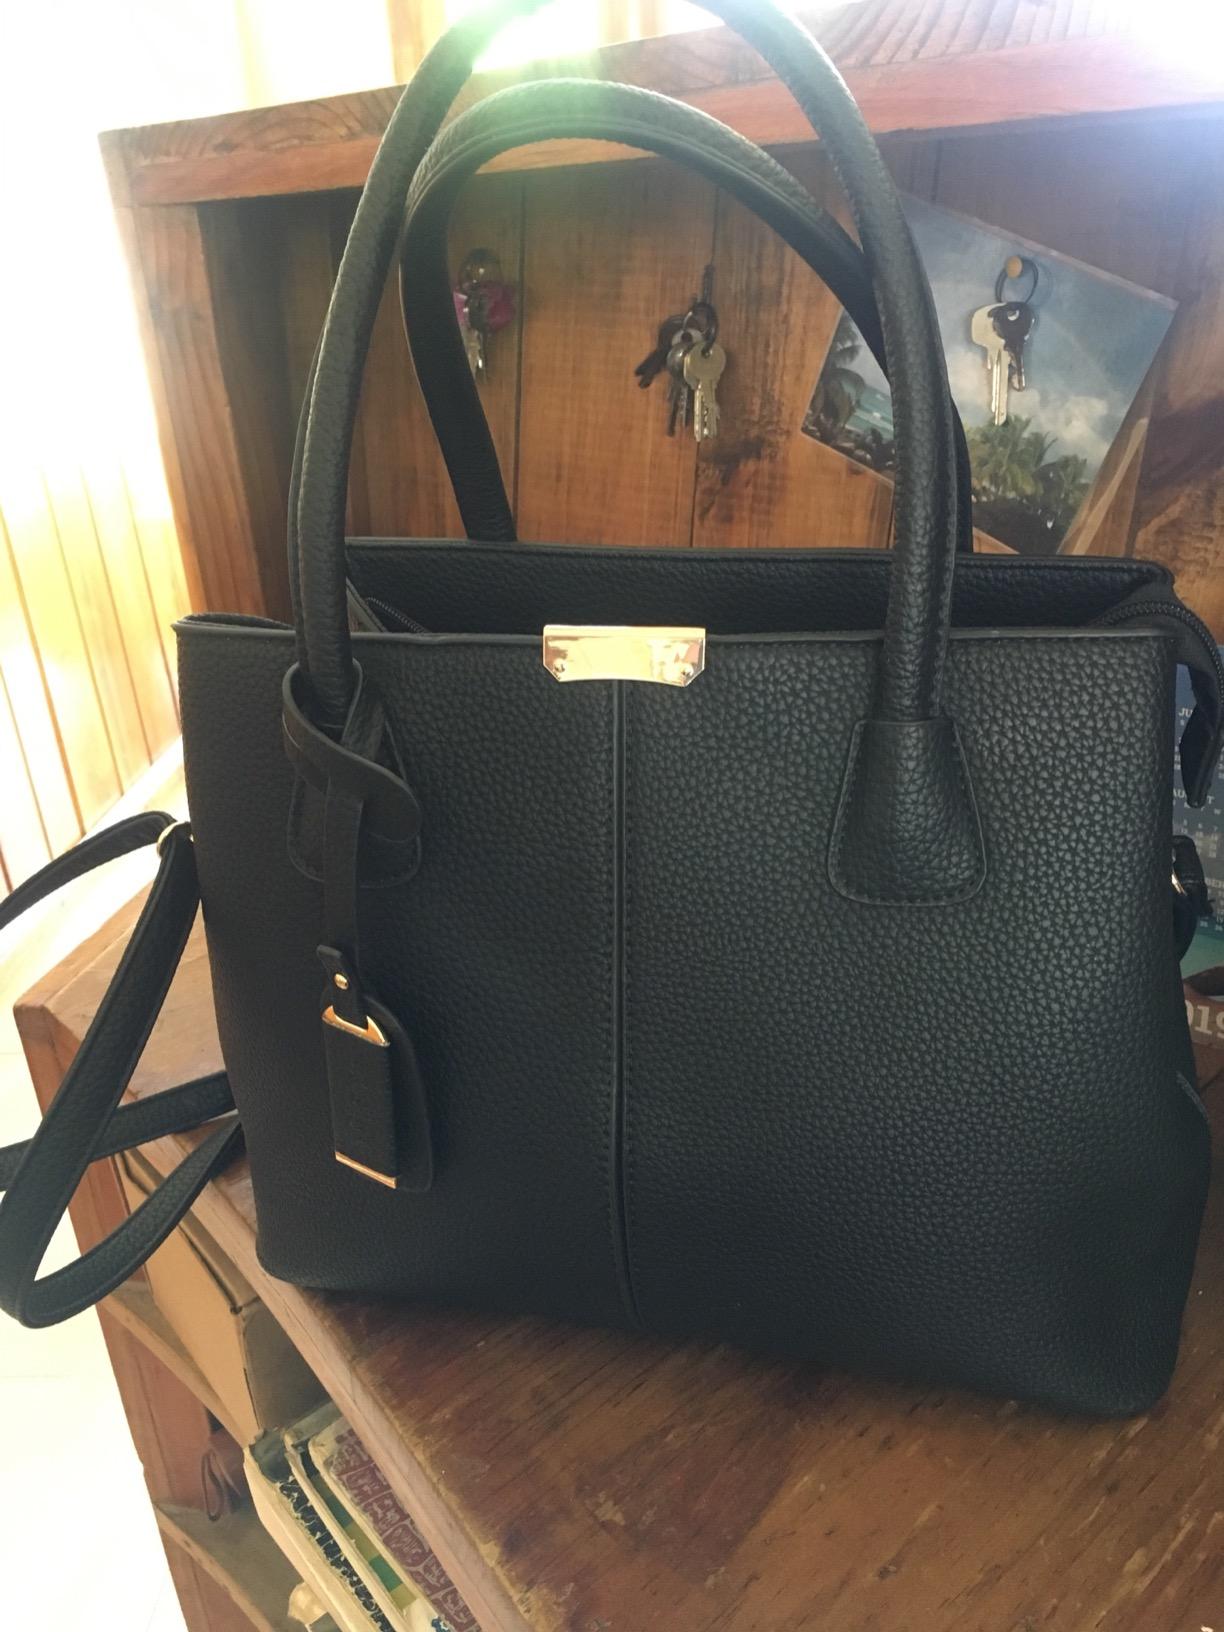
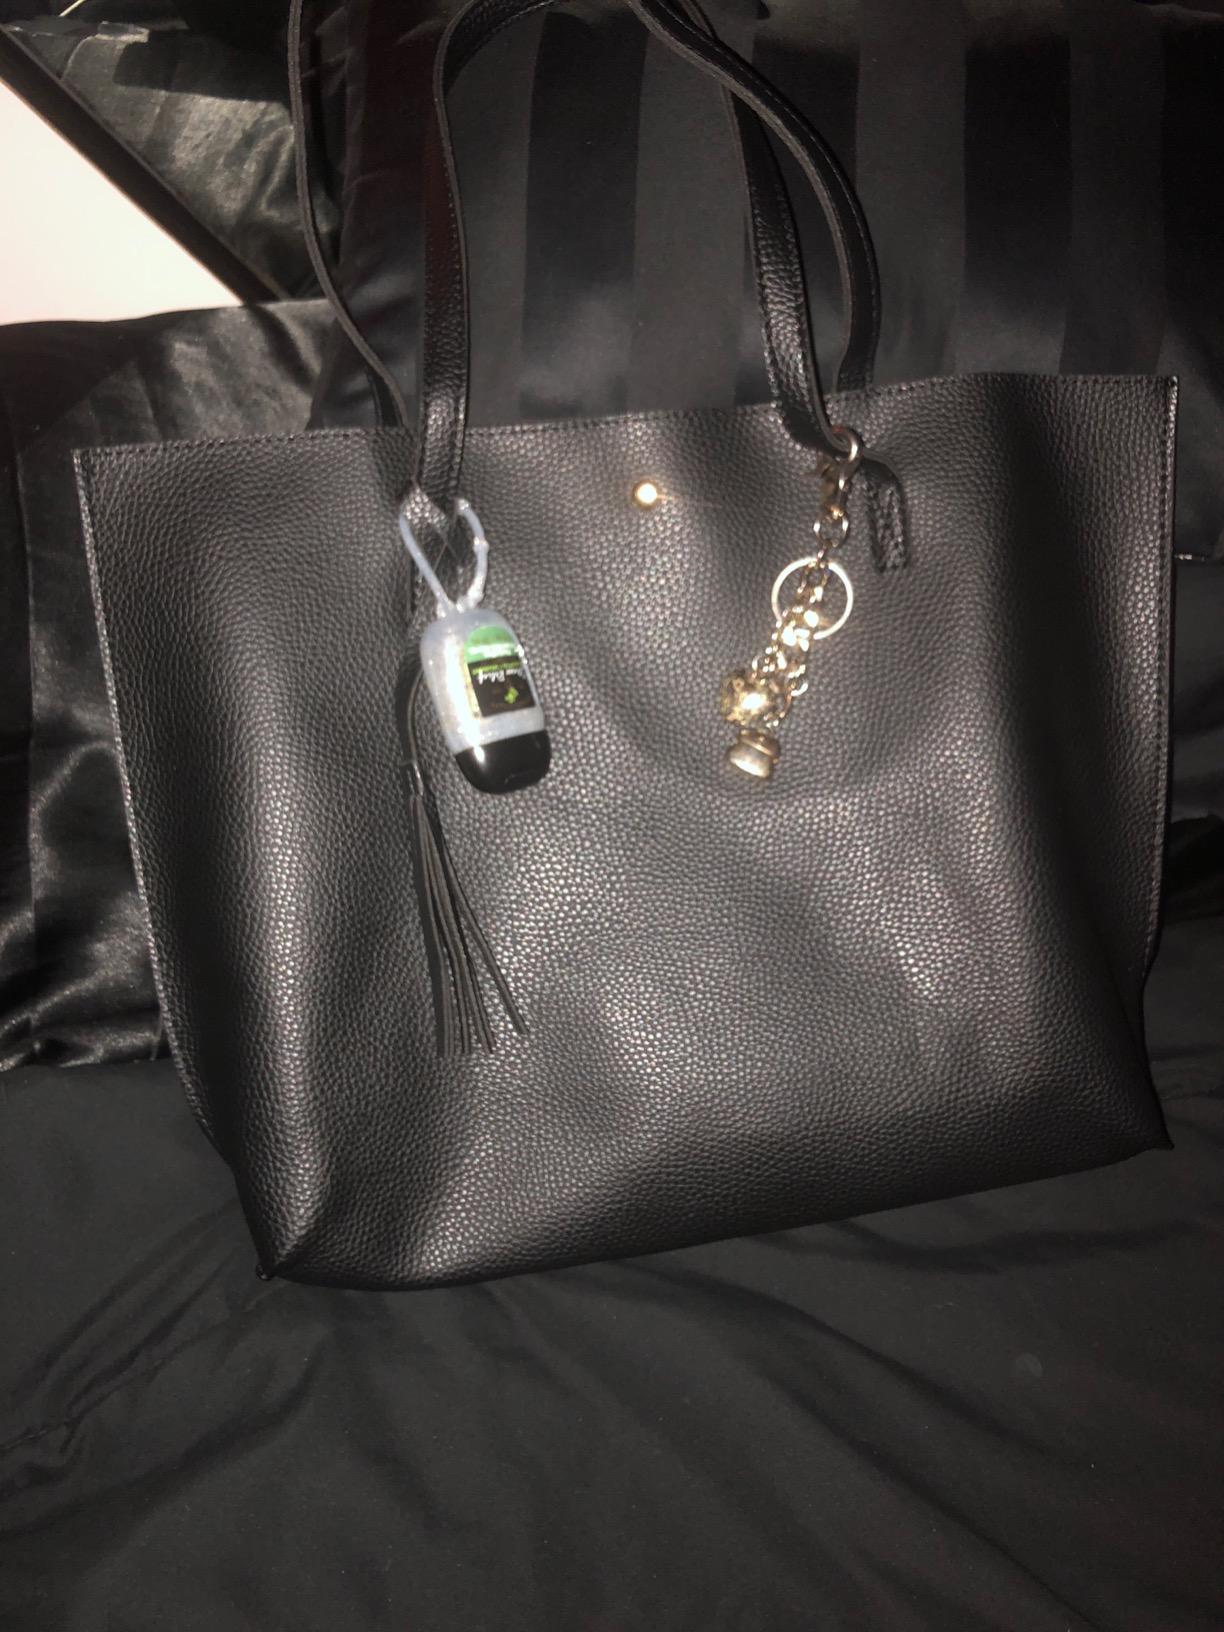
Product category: accessories_handbag
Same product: no